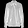
Label: Shirt